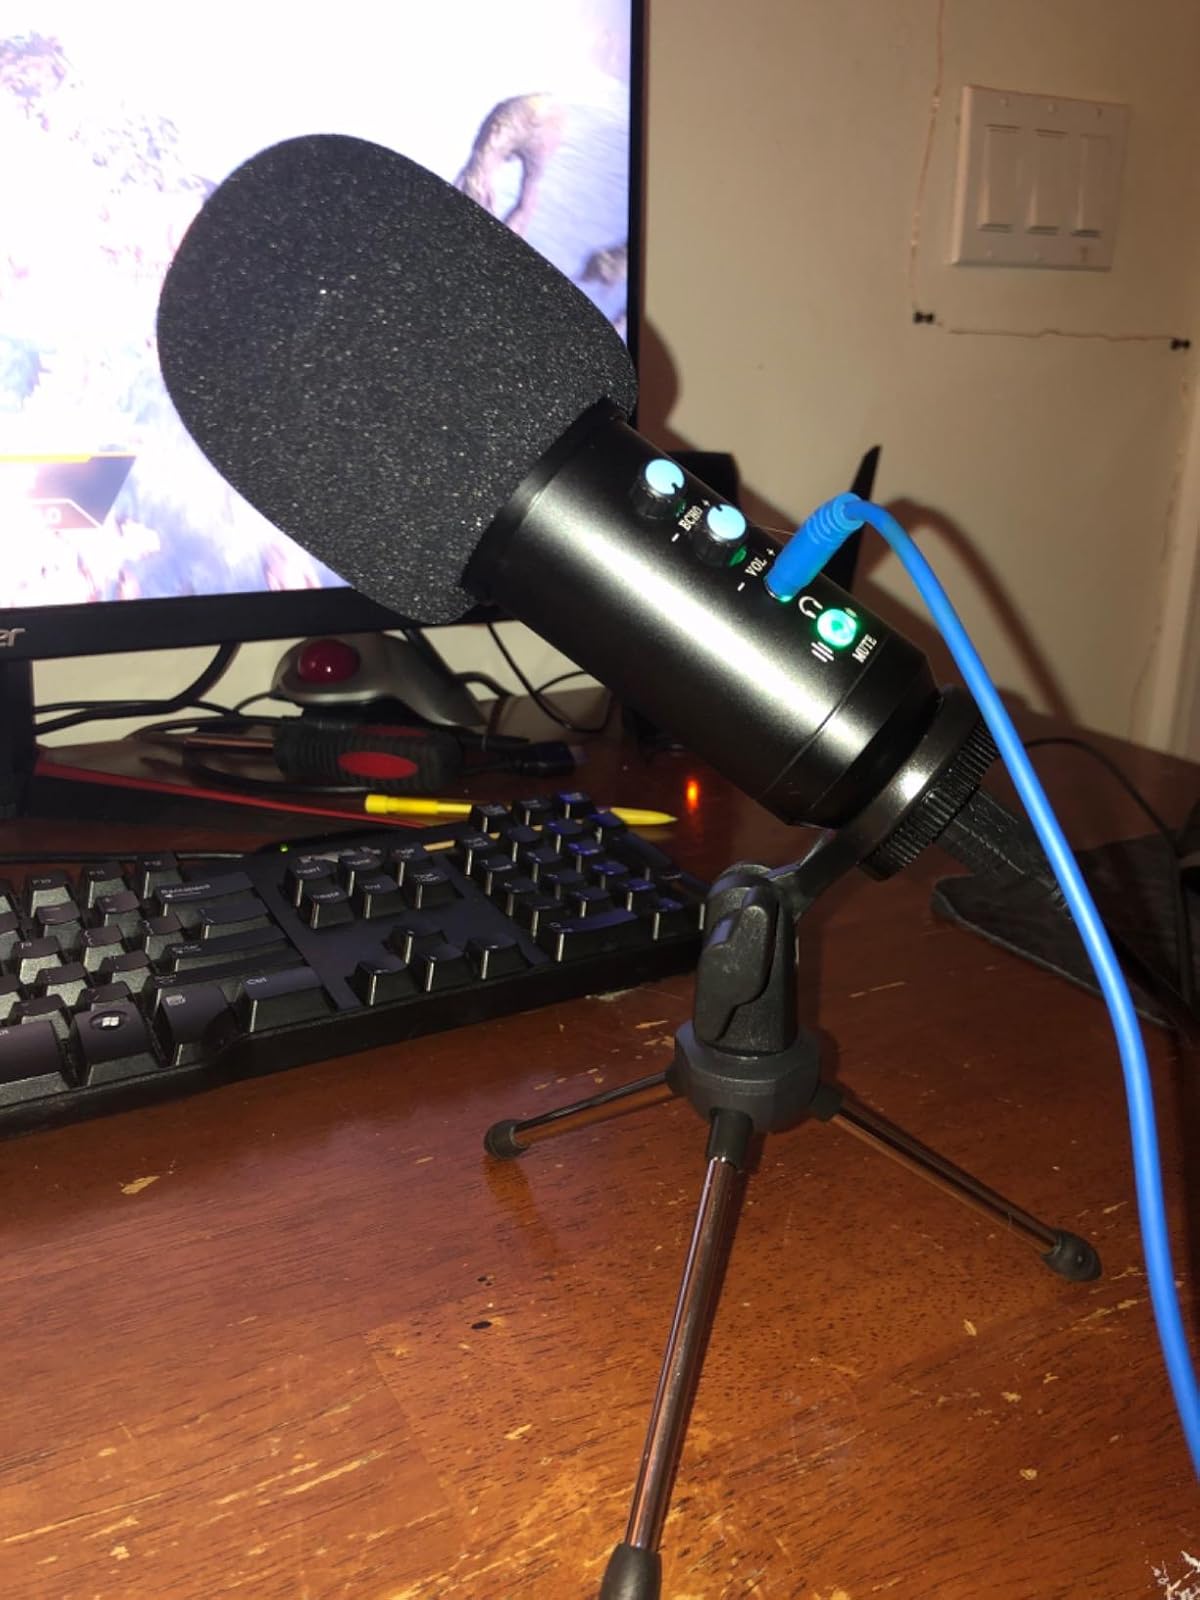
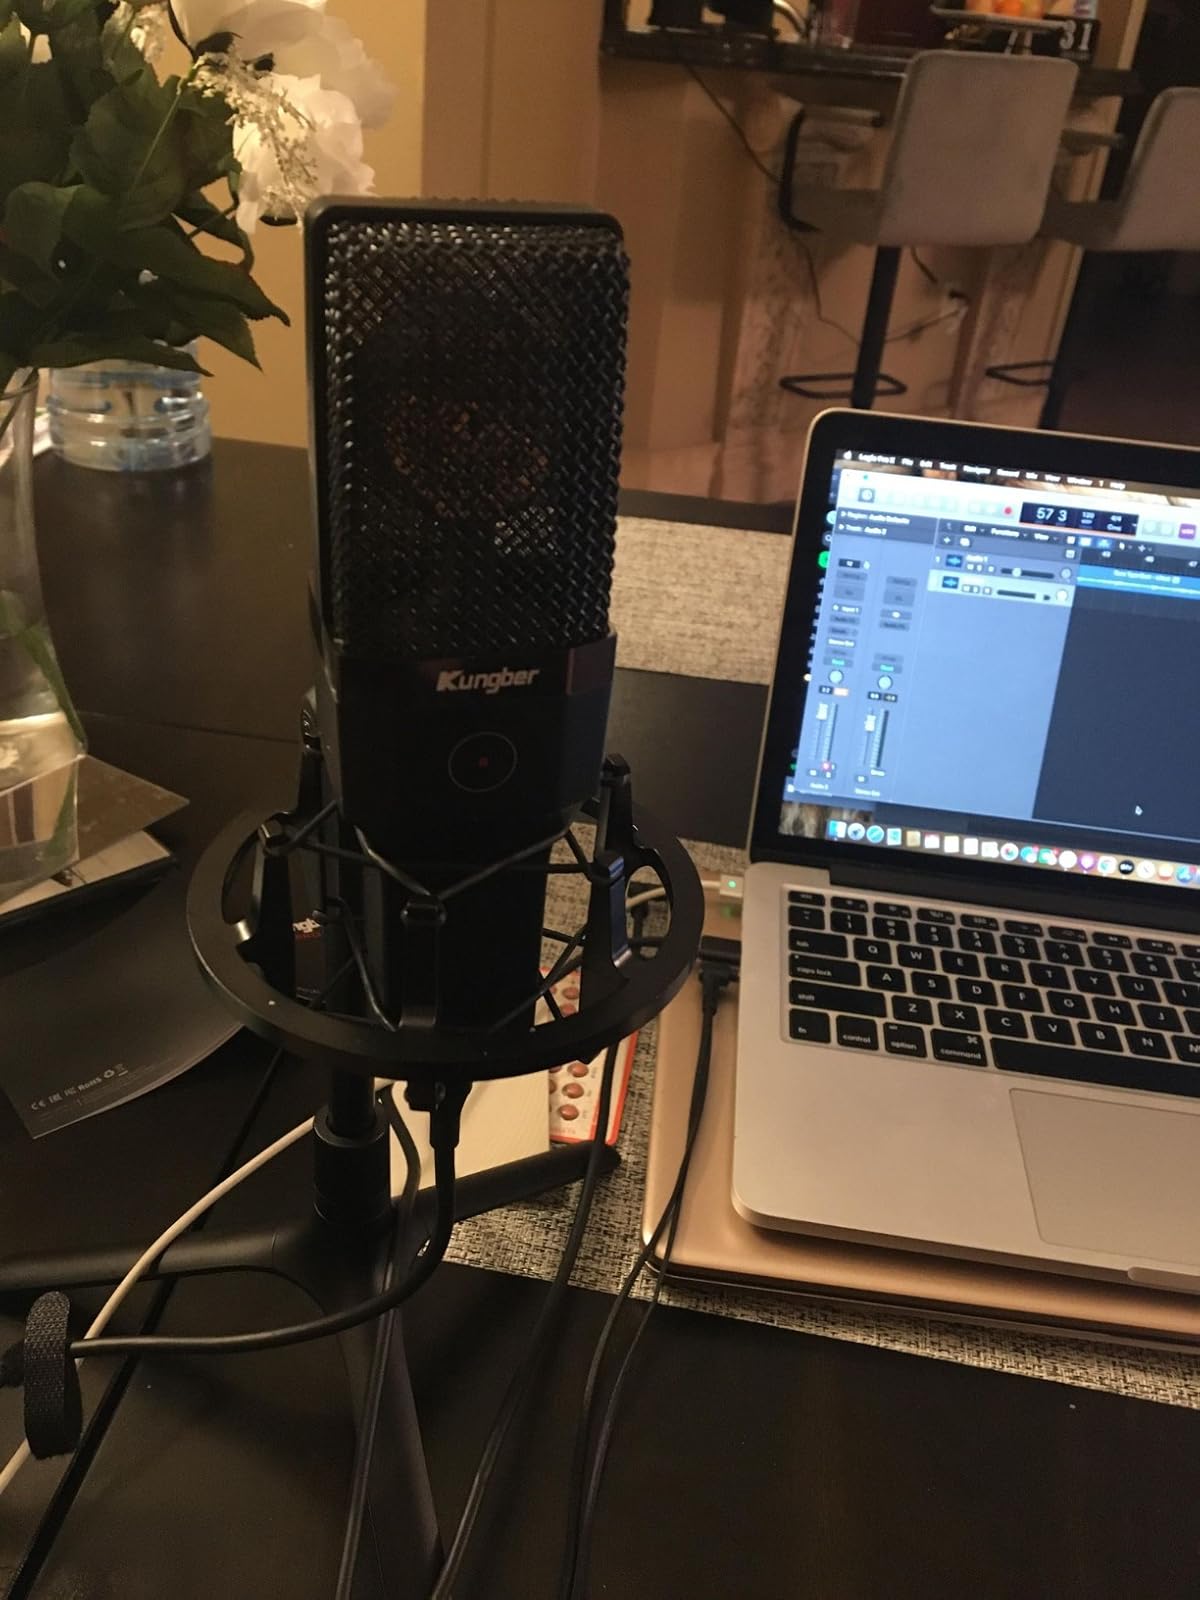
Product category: microphone
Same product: no